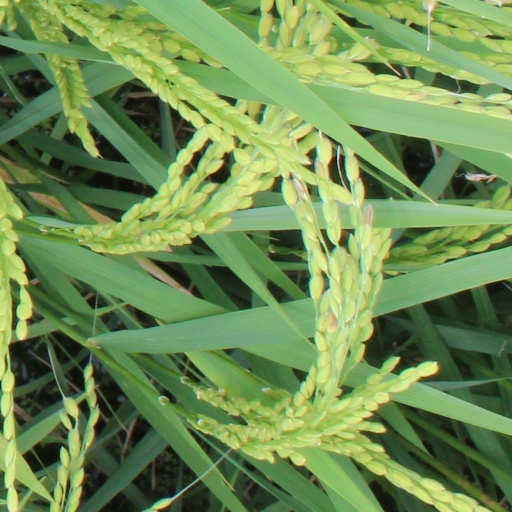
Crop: rice